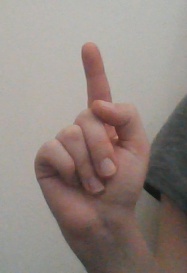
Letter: bb